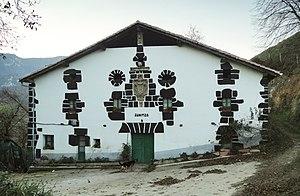
Alkiza est une municipalité rurale du centre du Guipuscoa, au nord-ouest de la région de Tolosaldea, à 27 kilomètres au sud de Saint-Sébastien dans la Communauté Autonome du Pays Basque. En 2016, elle comptait 346 habitants, dont 88,8% étaient bascophones. C'est une municipalité indépendante depuis 1731, auparavant elle dépendait de Tolosa et de Saint-Sébastien.